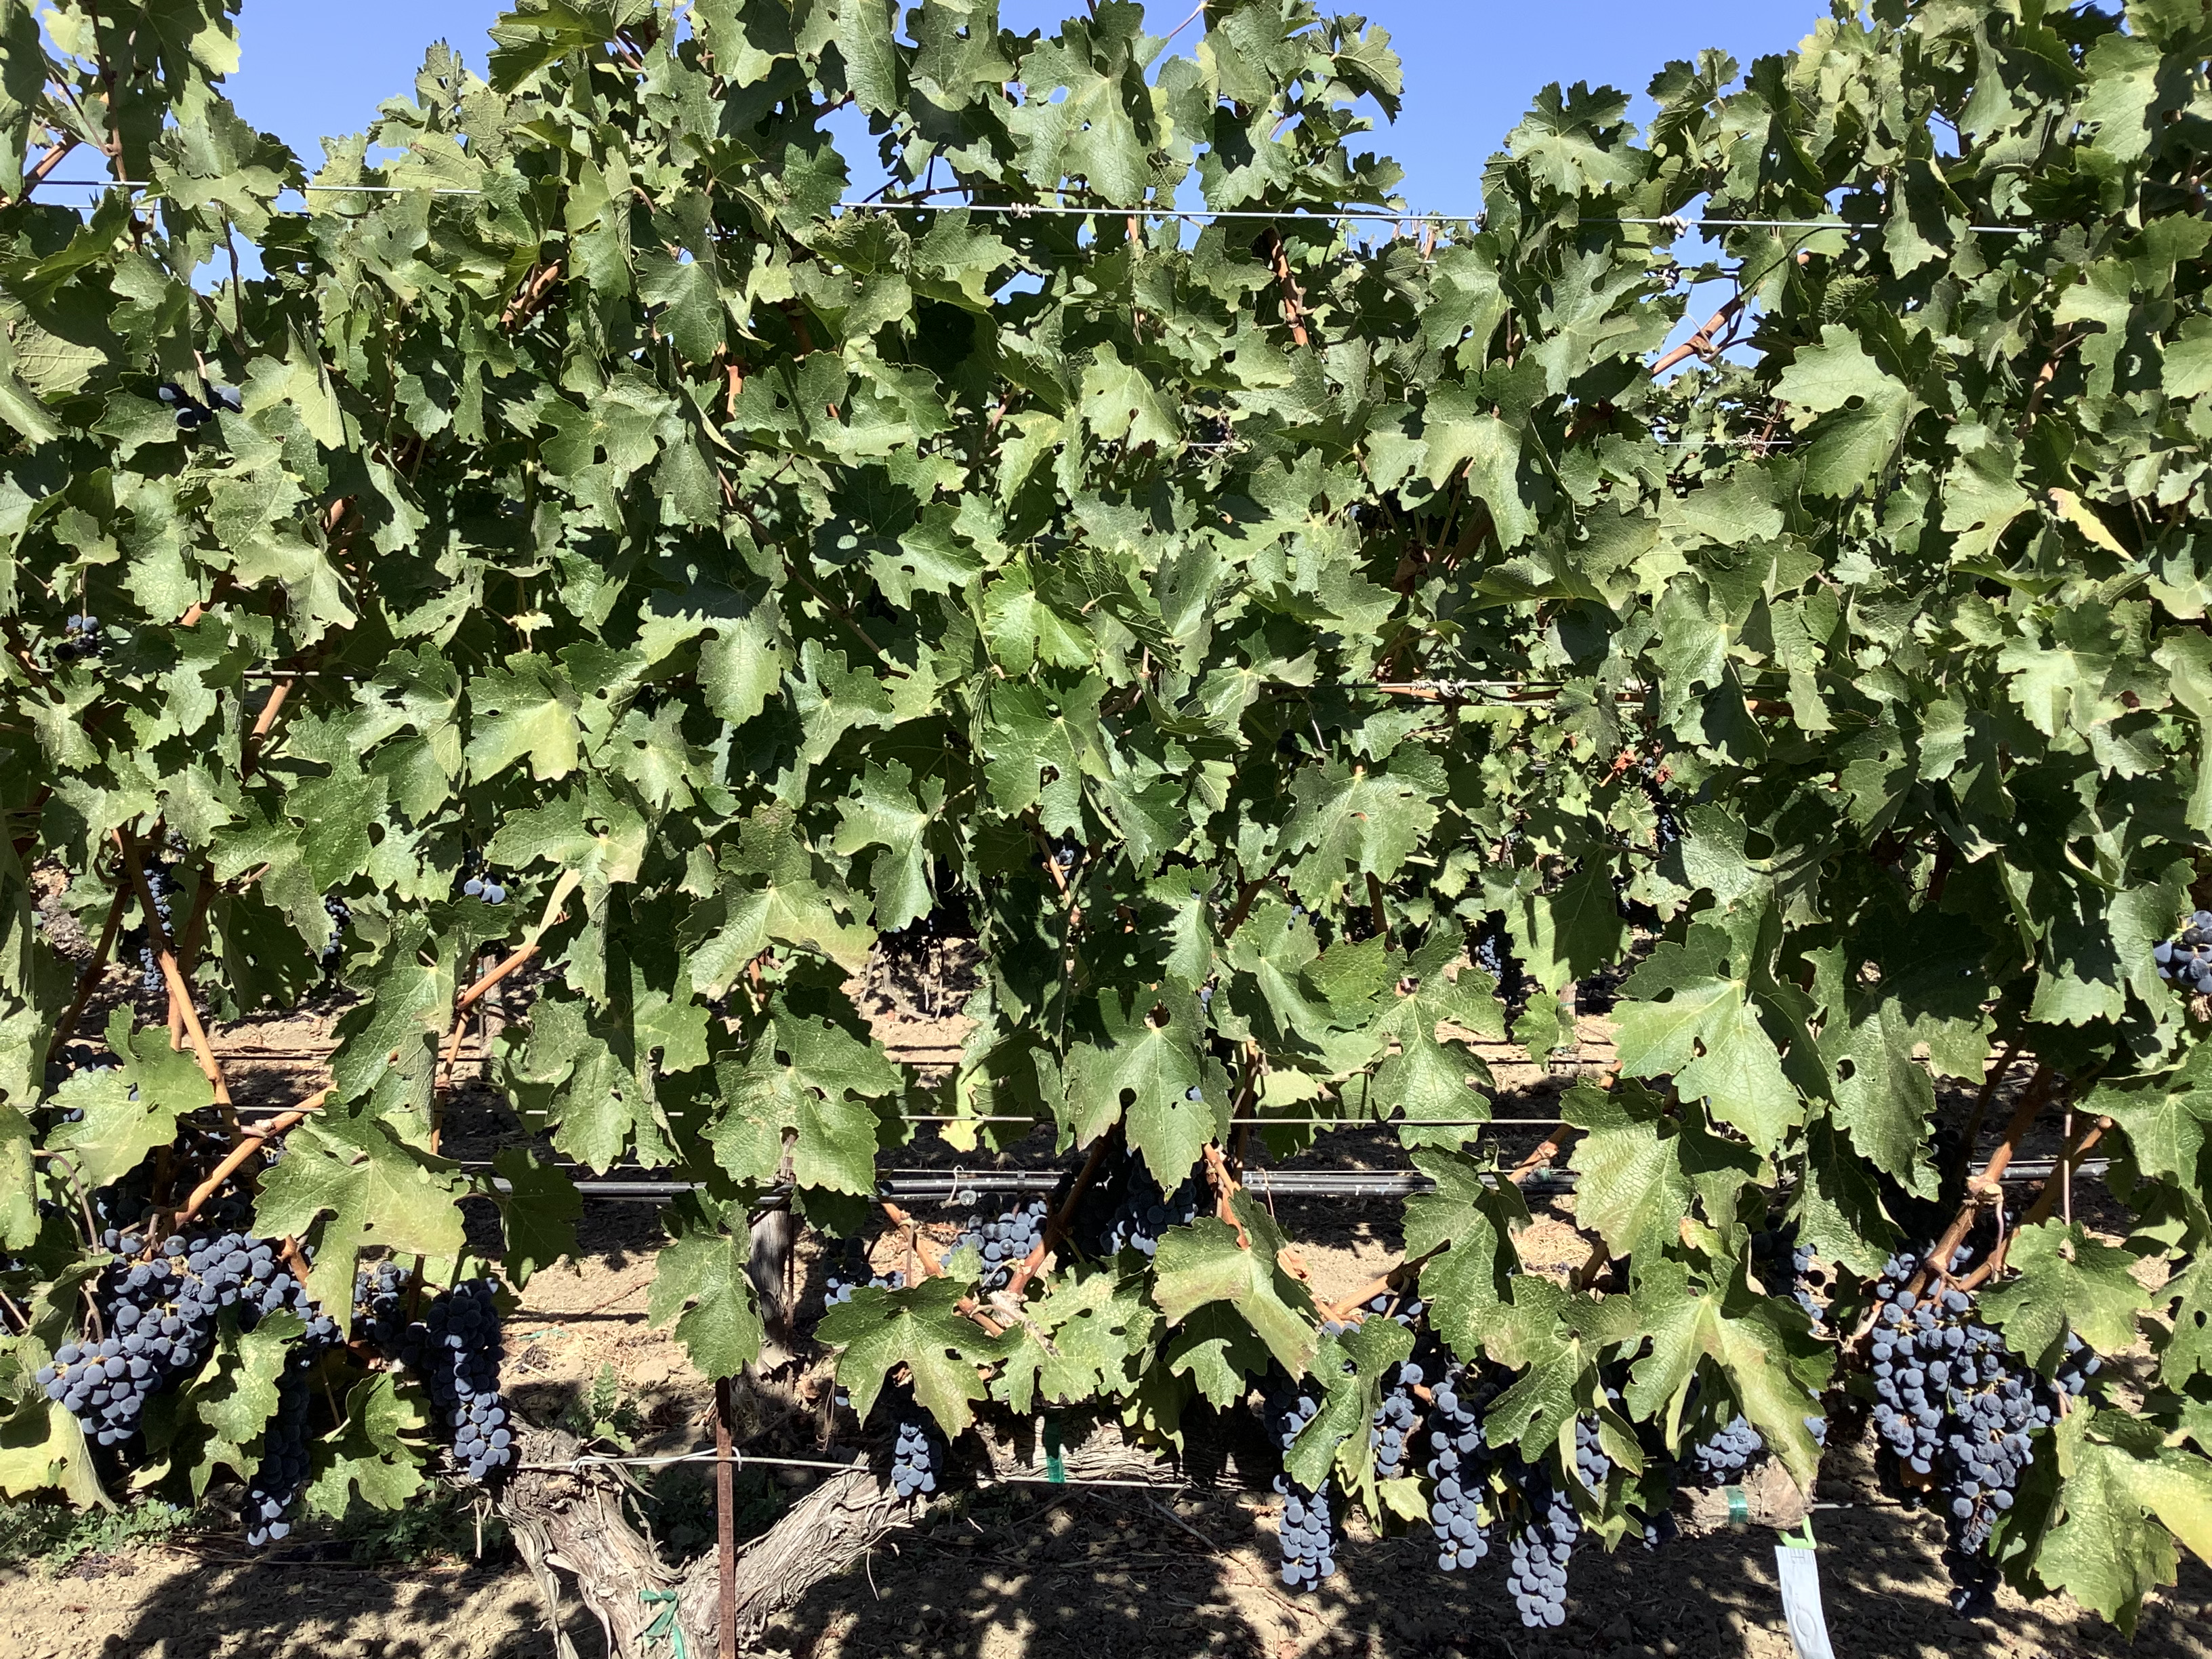
Label: No Virus